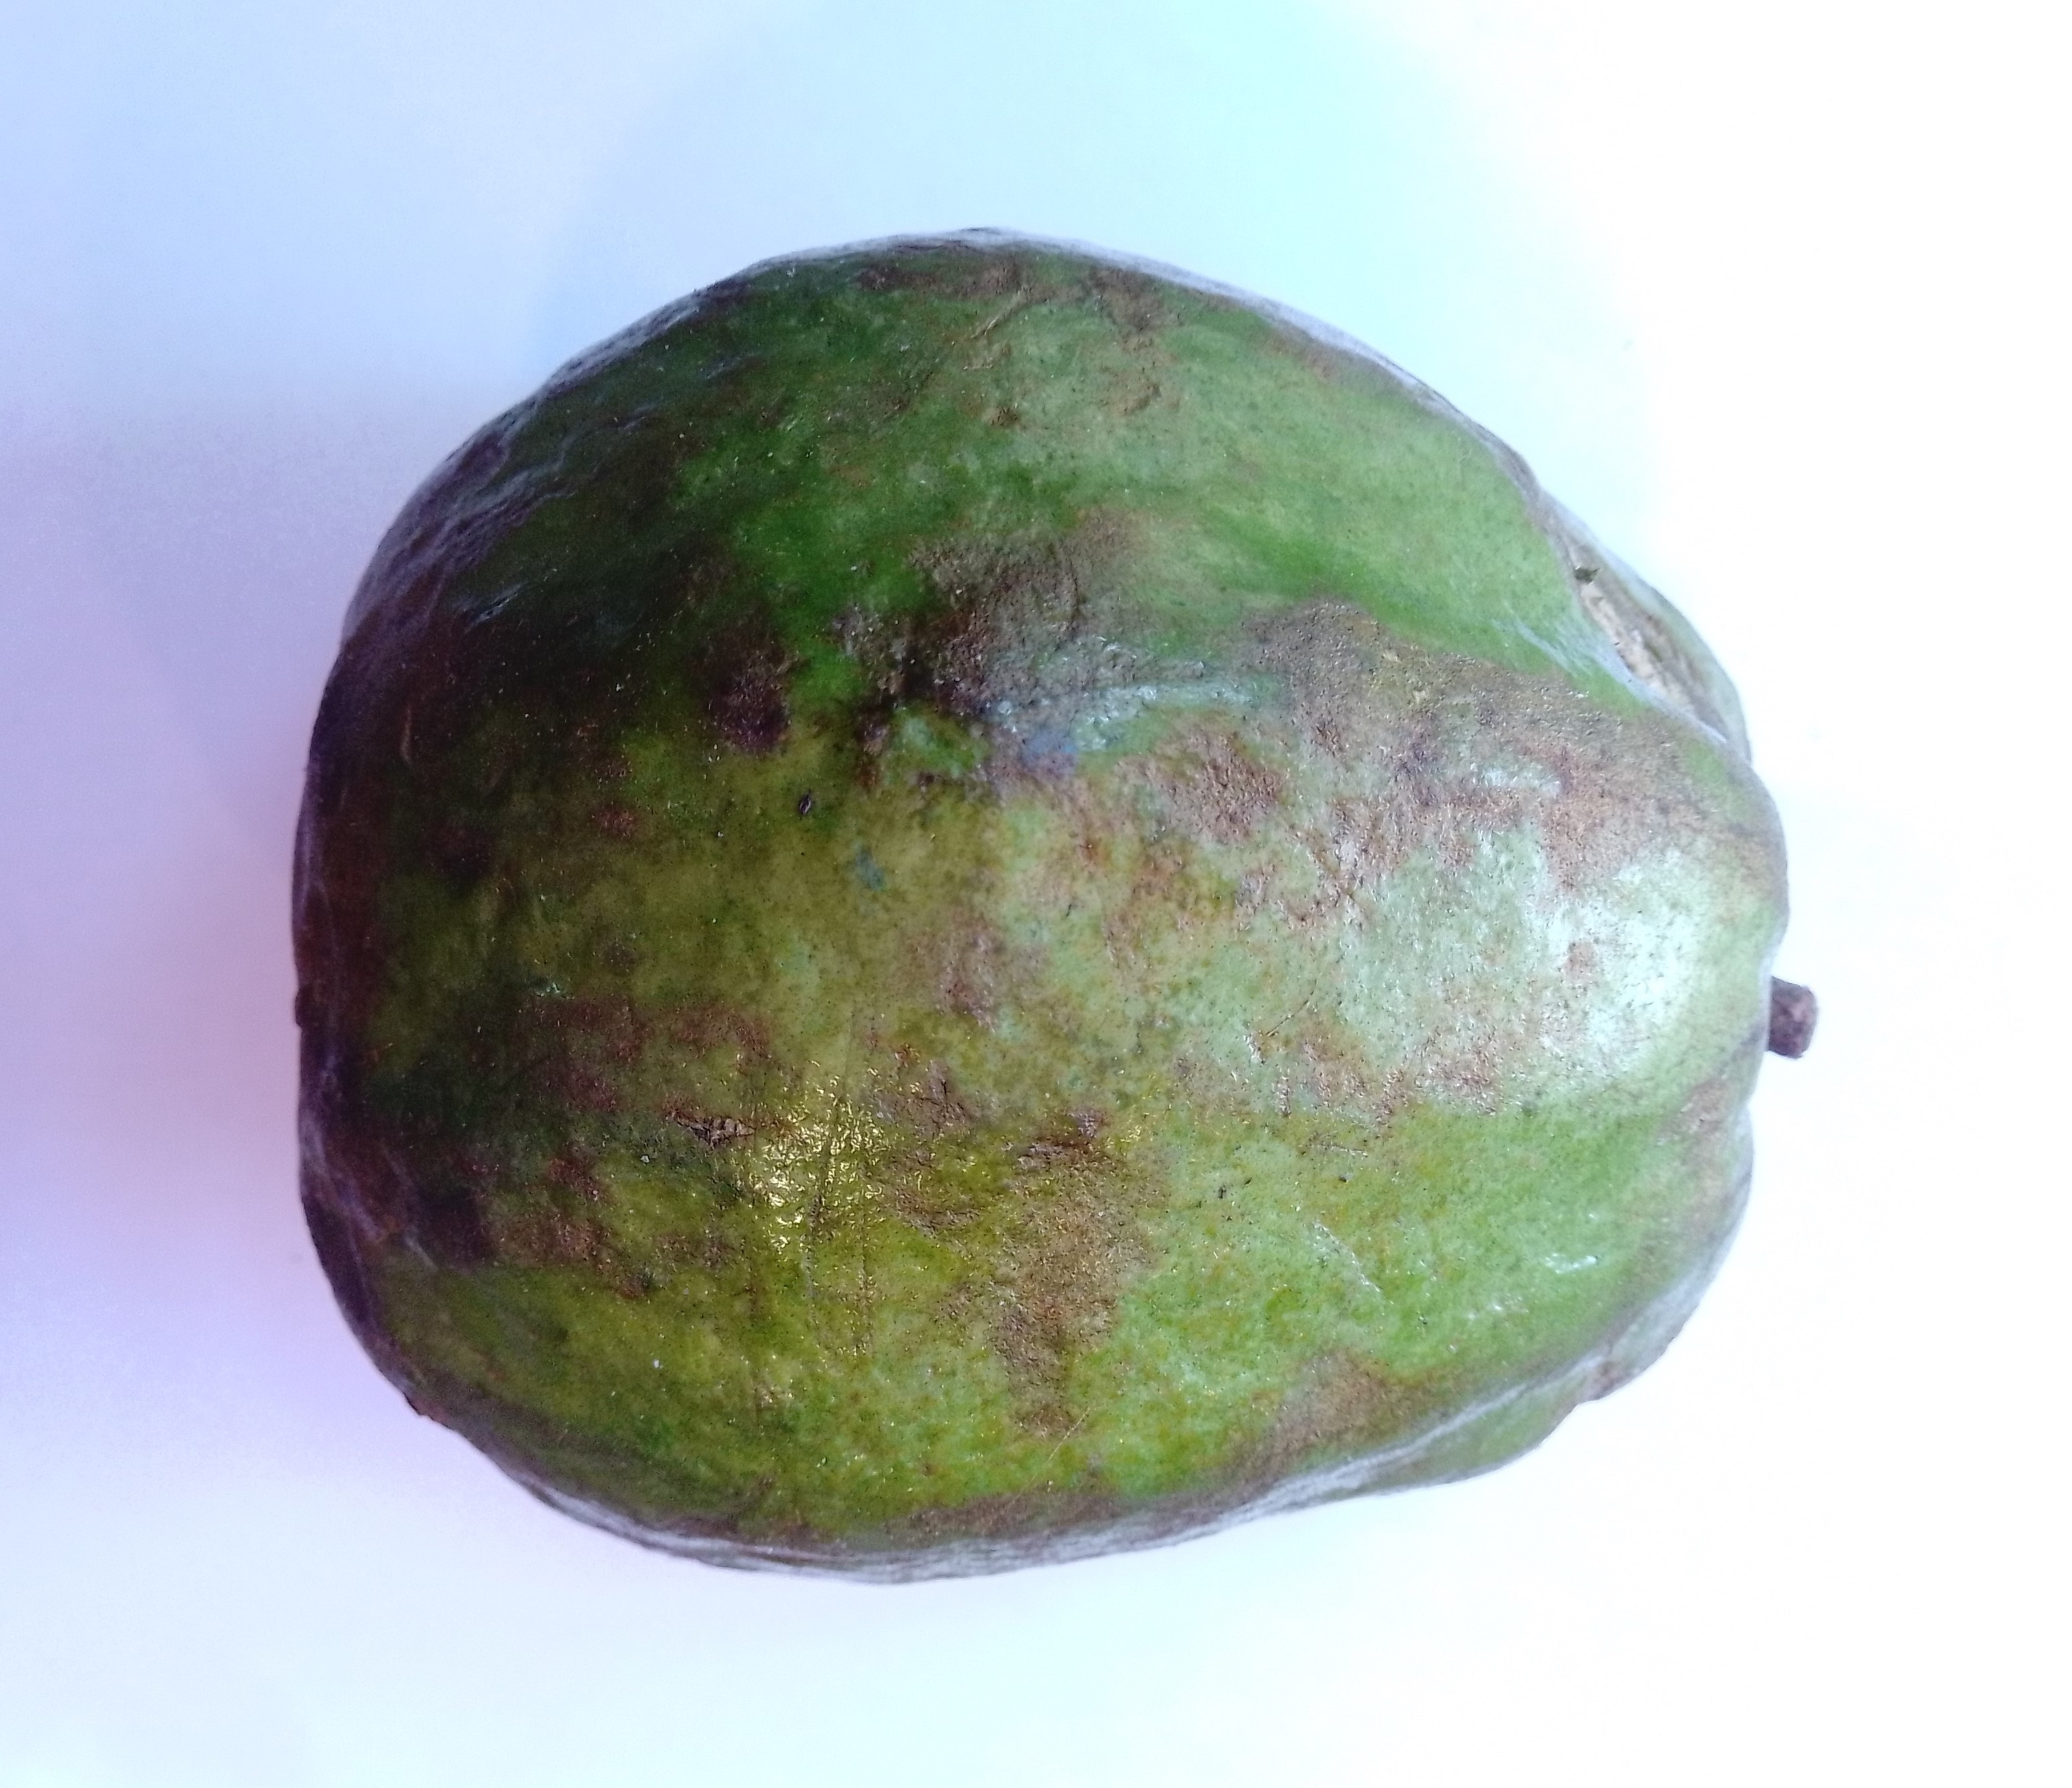
Fruit: guava
Condition: rotten